Detroit

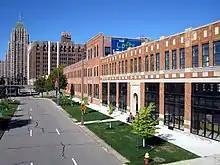
New Center

Detroit is the center of a three-county urban area (with a population of 3,734,090 within an area of according to the 2010 United States census), six-county metropolitan statistical area (population of 5,322,219 in an area of as of the 2010 census), and a nine-county Combined Statistical Area (population of 5.3 million within ).